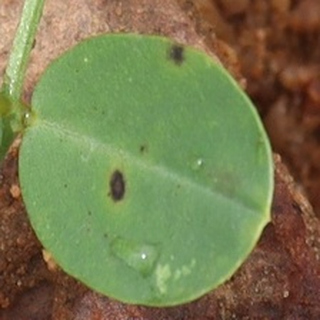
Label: groundnut_late_leaf_spot